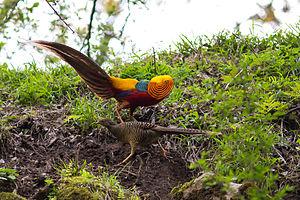
Le Faisan doré est une espèce d'oiseaux de la famille des Phasianidae, de l'ordre des Galliformes. Il est originaire de Chine et a été introduit en Grande-Bretagne, mais ses habitudes de vie dans la nature restent encore assez mal connues.